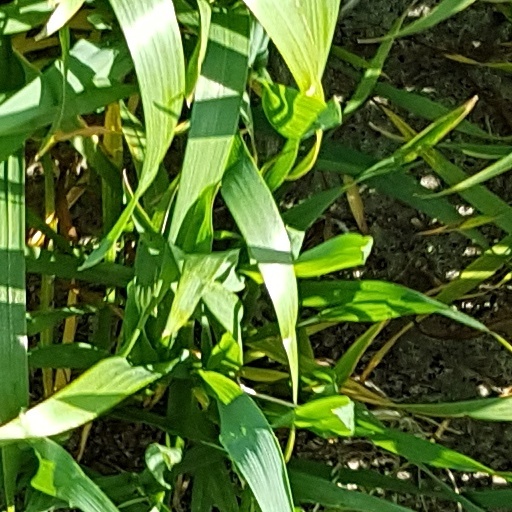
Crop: wheat